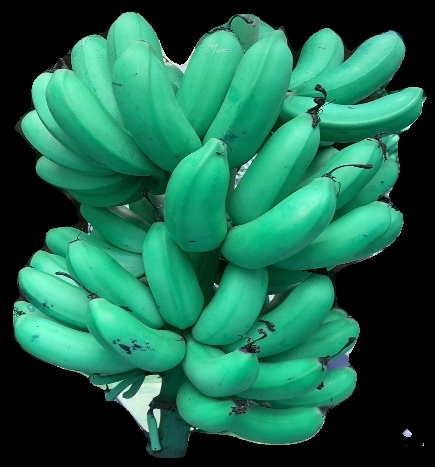
Variety: rasbale
Grade: grade1